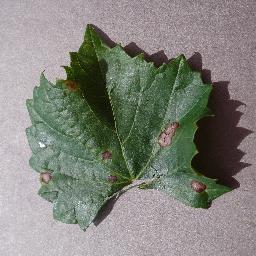
Label: Grape___Black_rot